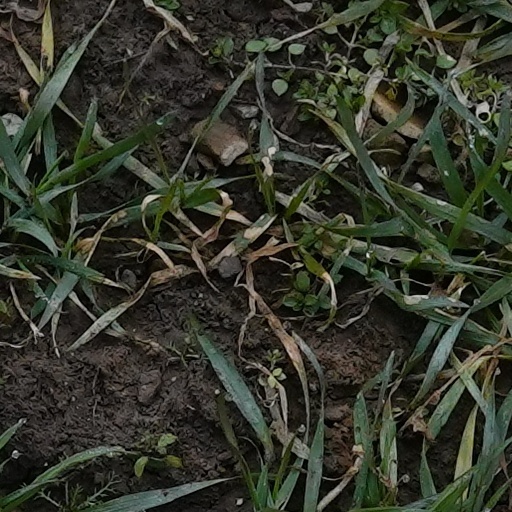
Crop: wheat